The Princess of Montpensier (novella)

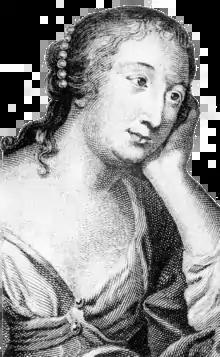
Madame de La Fayette

After over 350 years the book is still widely read in France, where for the 2017–18 academic year it was a set book in the baccalauréat littéraire, the first time in the history of the examination that a work by a woman author had been included. Its inclusion made the book a core part of the syllabus, as one of the two major works studied in the school year.